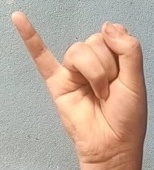
ASL sign: J